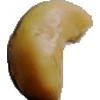
Label: caju_seed